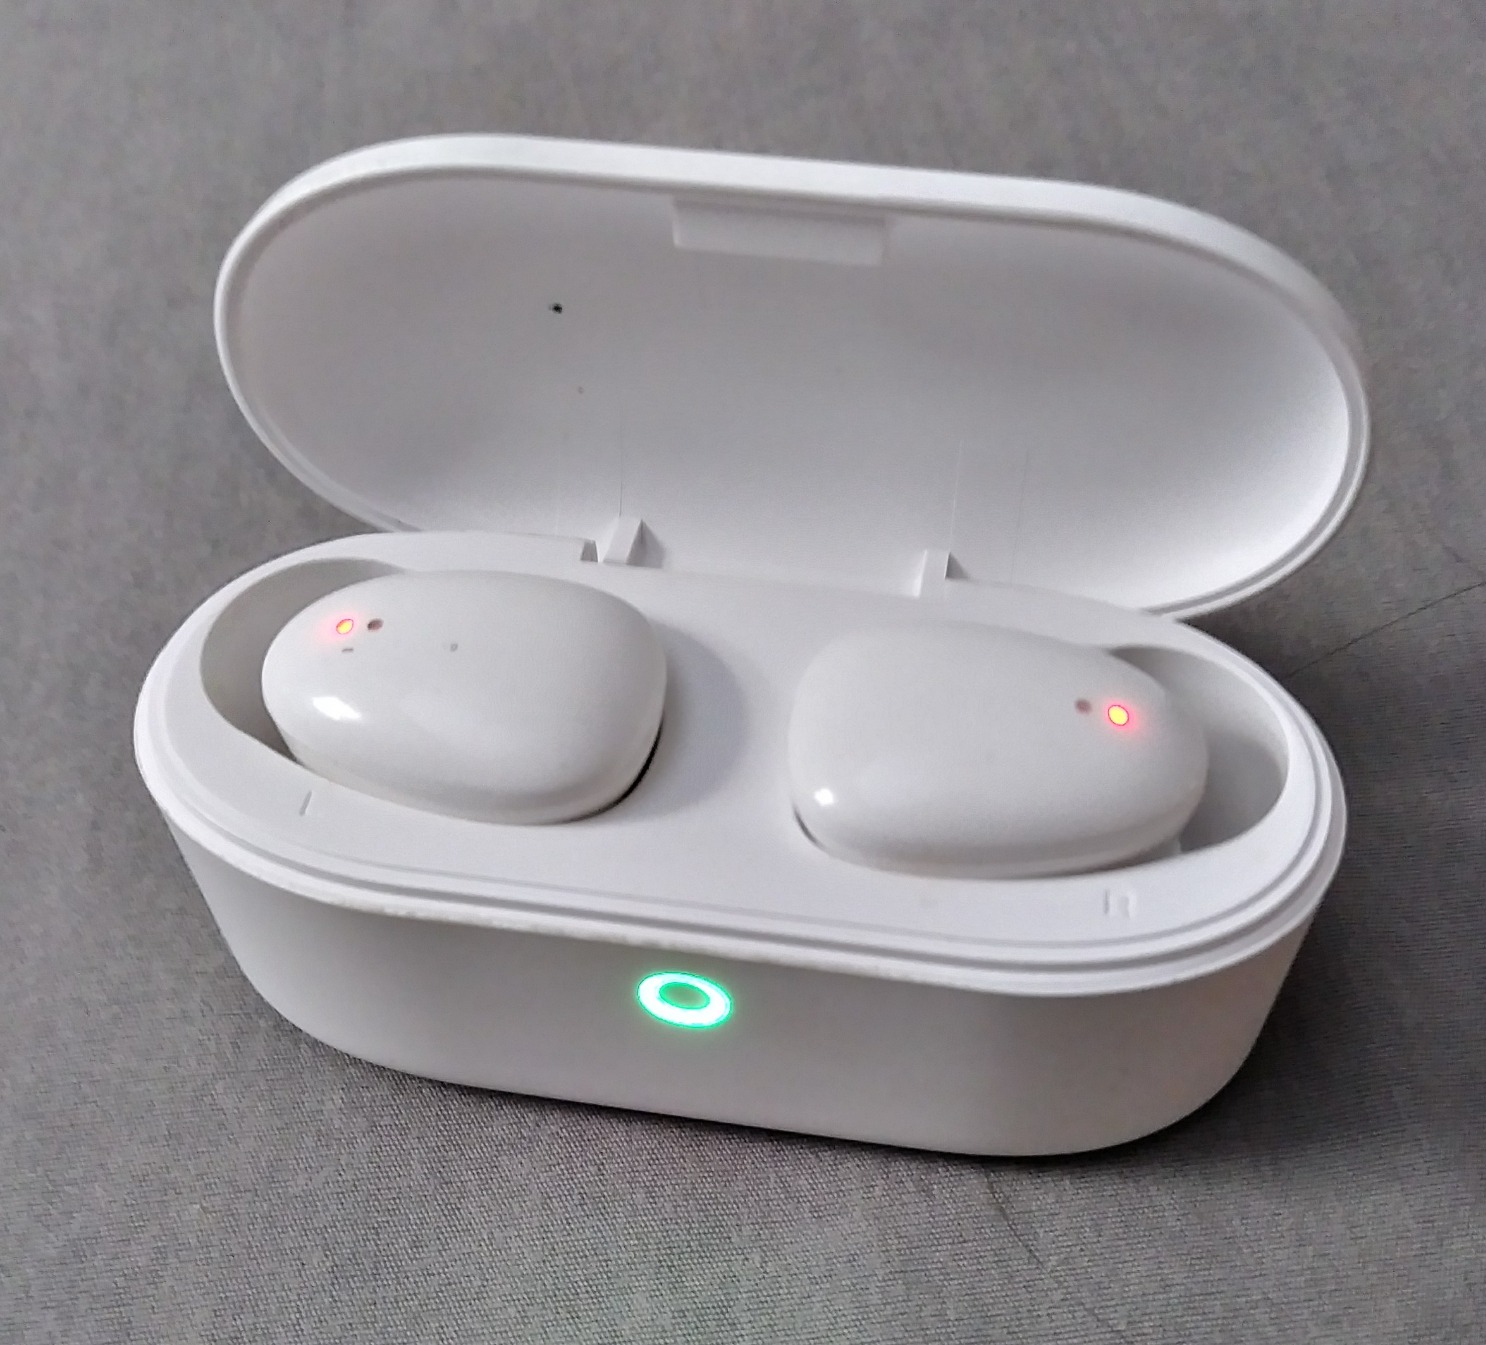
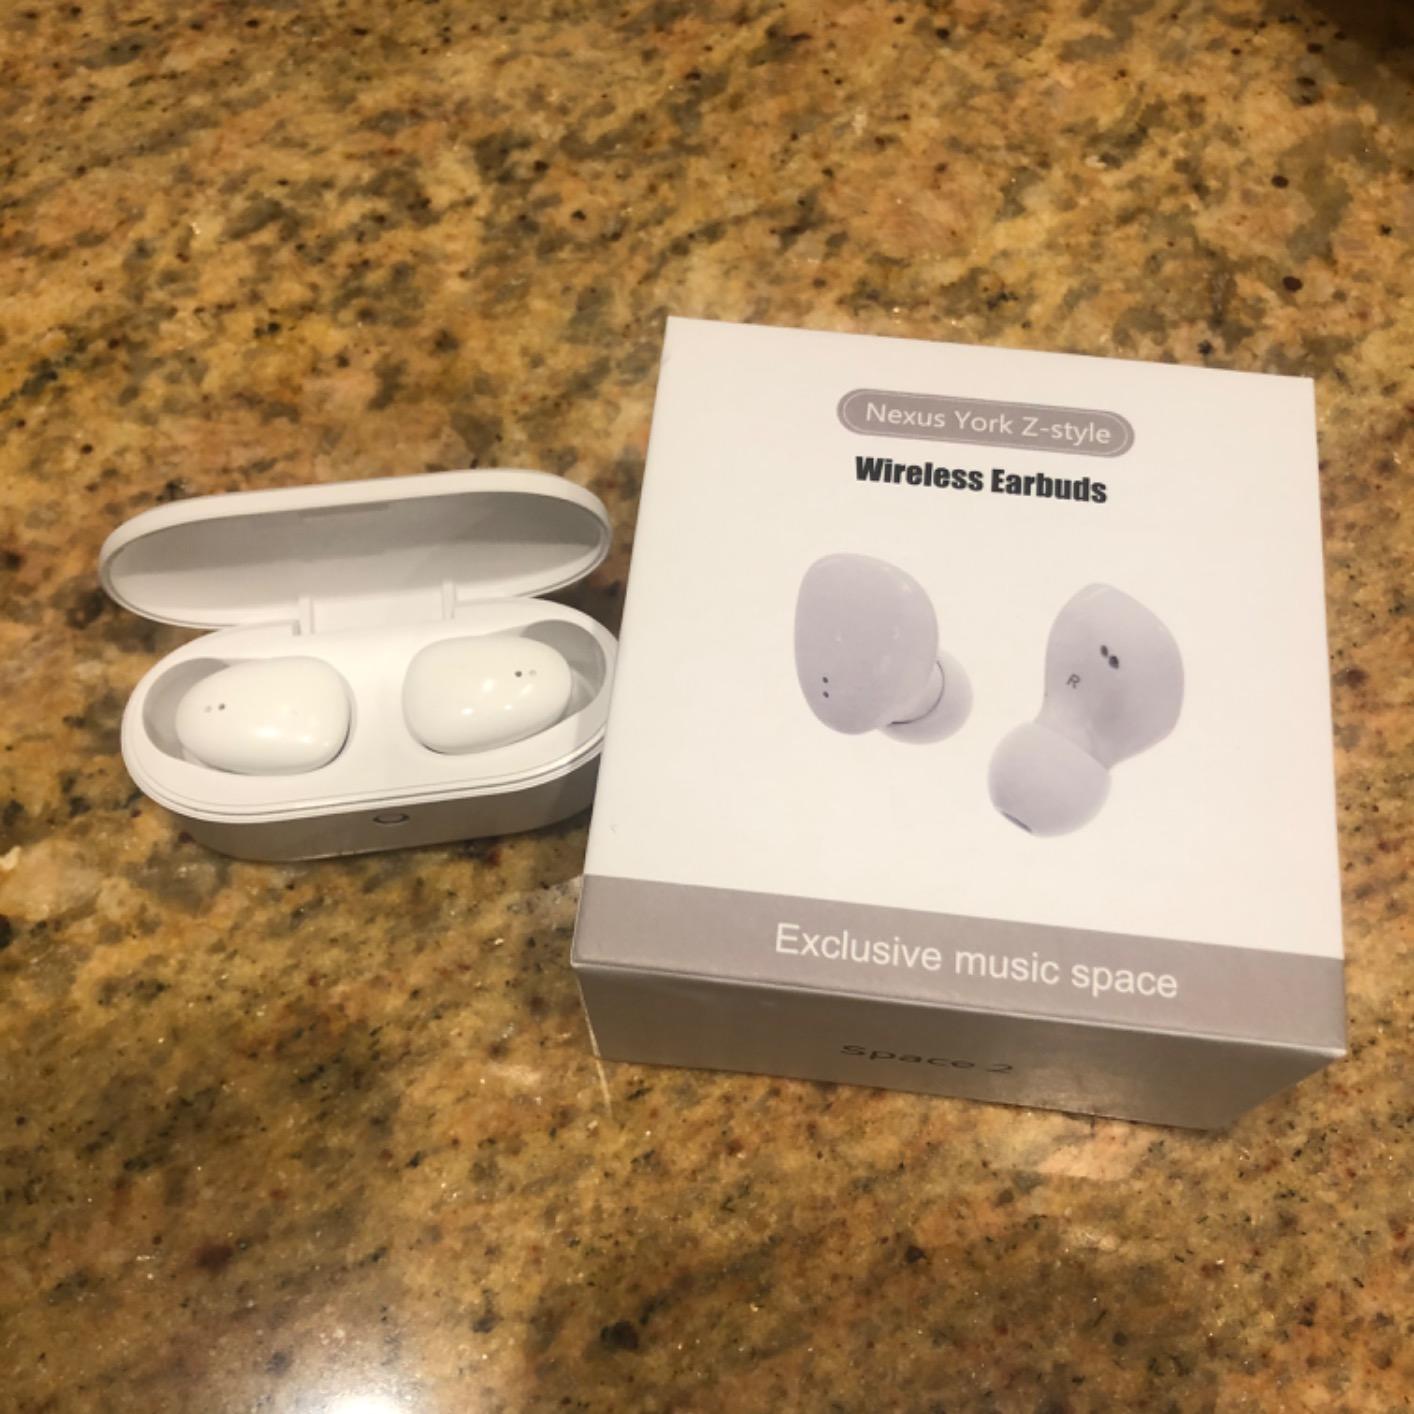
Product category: earbuds
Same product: yes